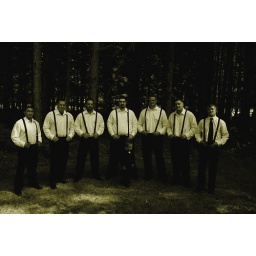
This looks like it was hanging on a post office wall back in the 30's